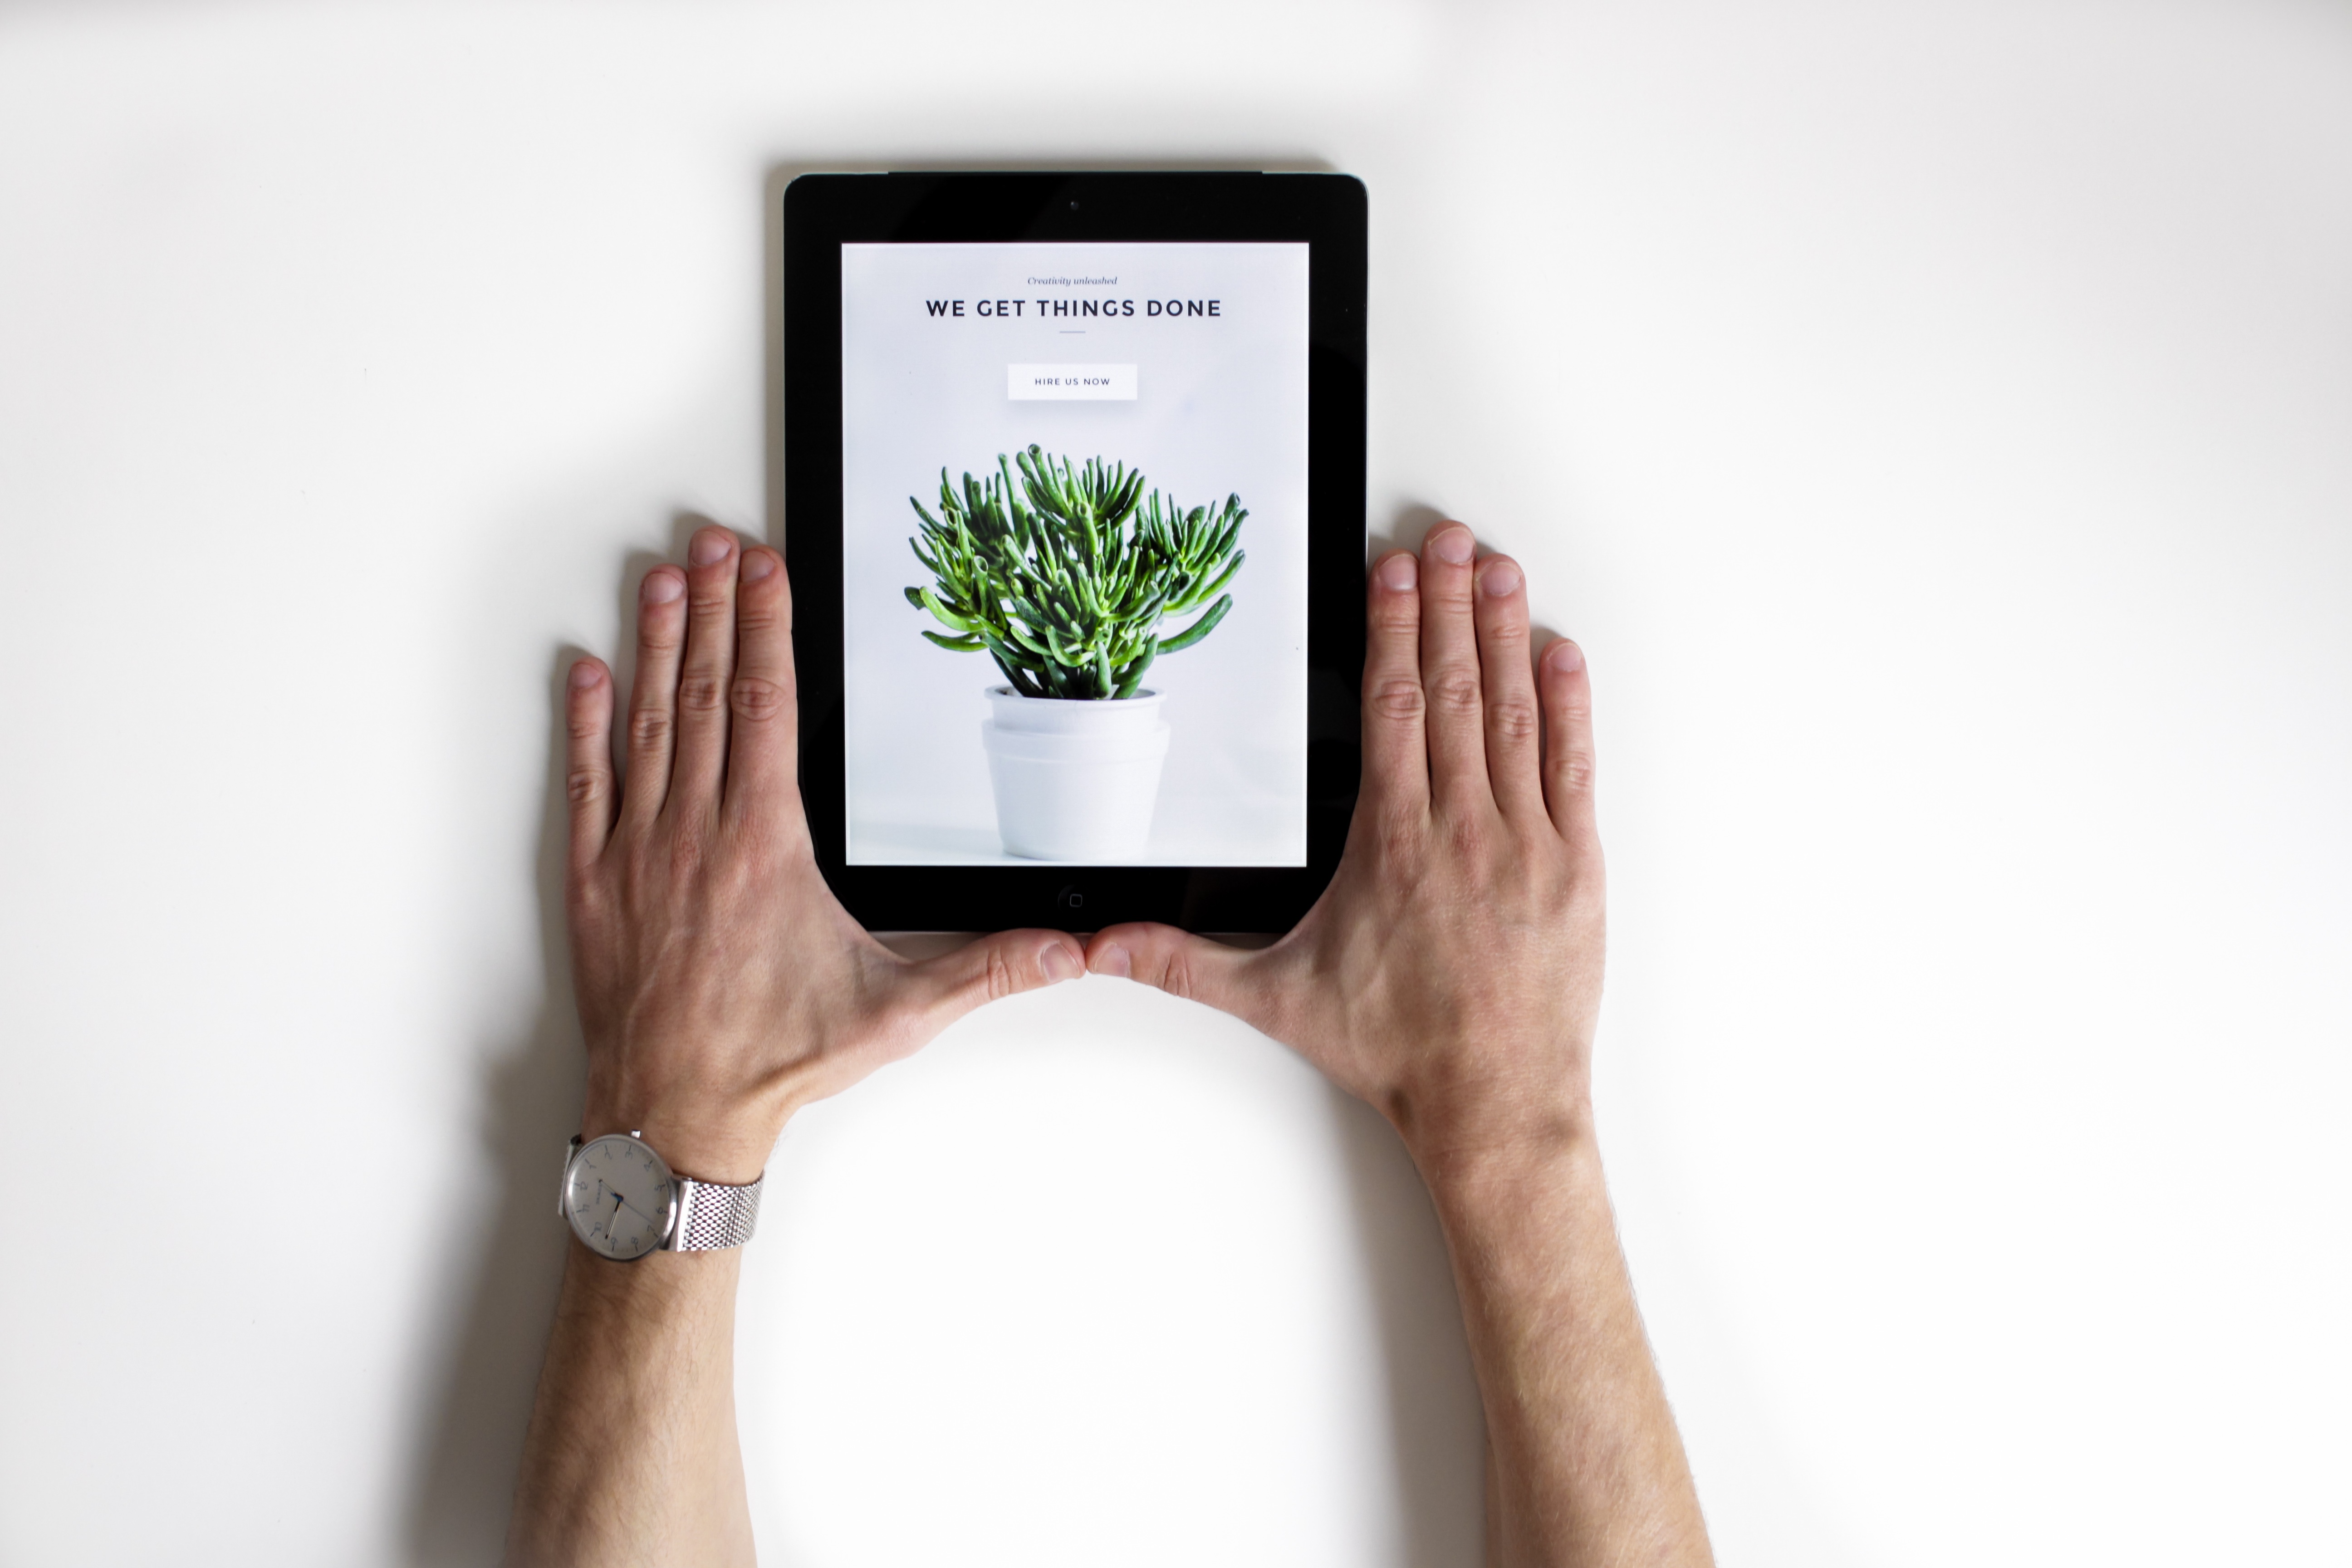
hand, brand, product